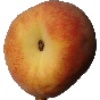
Label: Peach 1